Massimo Oddo

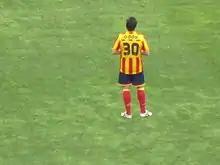
Oddo playing for U.S. Lecce in April 2012

Oddo started his career at Renato Curi Angolana of Serie D and moved to AC Milan youth team in 1993. After spending two years on the bench, in the hope of more playing opportunities, he moved to Serie C team Fiorenzuola on loan. It was followed by other three Serie C groups (Monza, Prato, Lecco). He returned to promoted Serie B team Monza in 1998 and left a year later for Napoli (in a co-ownership deal). He helped Napoli win promotion to Serie A after a successful 1999–2000 Serie B and joined Hellas Verona that summer. While at Verona, Oddo completed his obligatory military service. He would spend Monday through Thursday at the military barracks and then, on Fridays, would join up with his teammates for training.